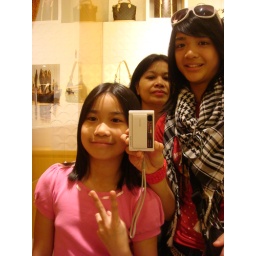
we went in Louis Vuiton just to window shop and take a mirror pic